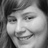
Emotion: happy